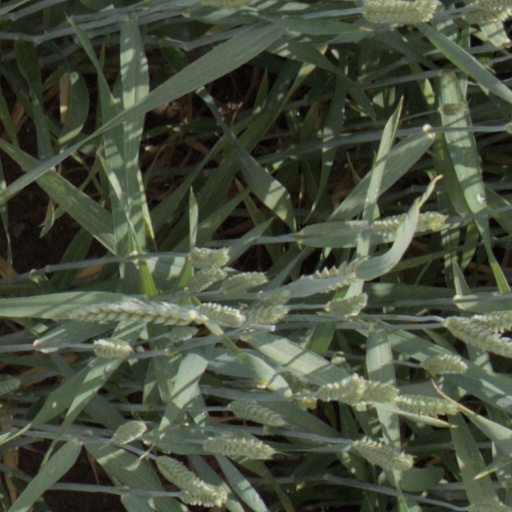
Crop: wheat